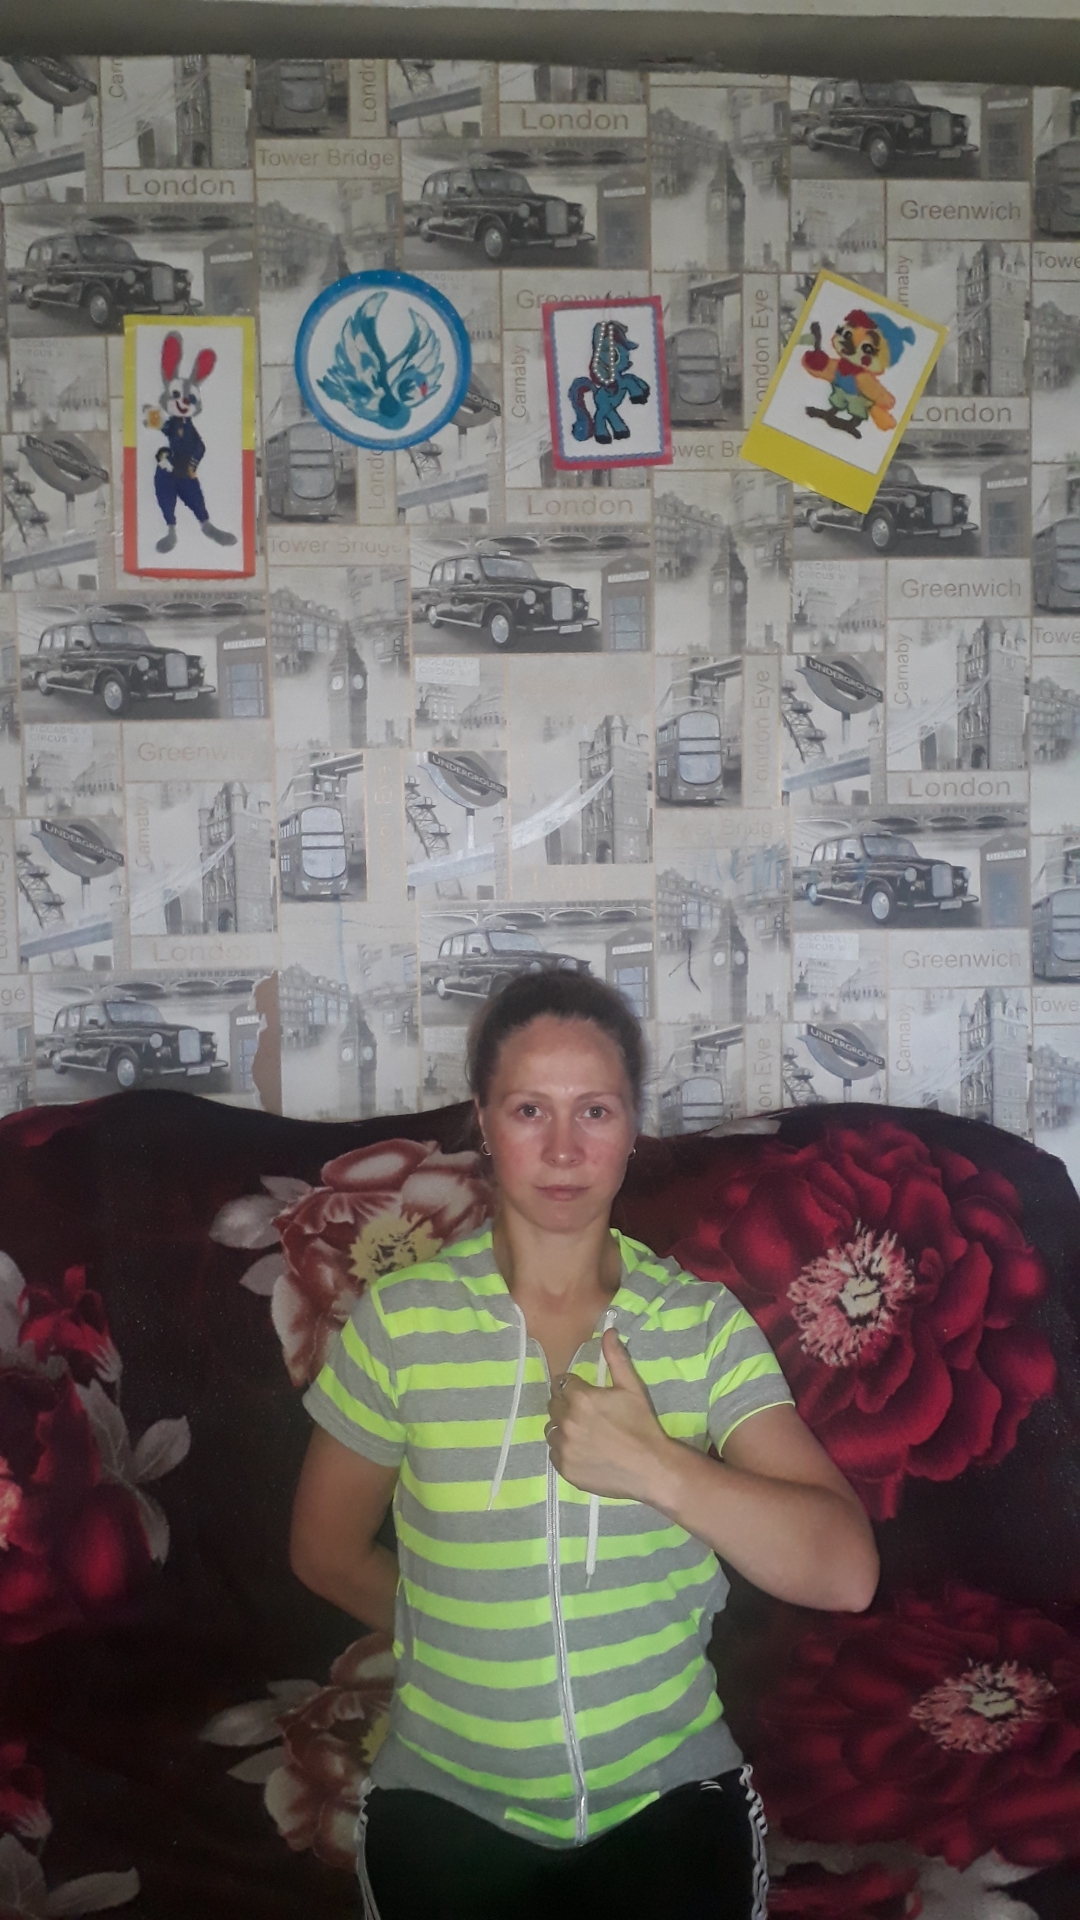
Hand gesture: like